Gundagai Shire

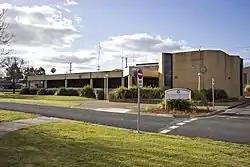
Gundagai Shire Council Chambers

During 2011 Gundagai Shire Council was one of 110 state and local council authorities where employees were under investigation by the Independent Commission Against Corruption as part of Operation Jarek. It was claimed that employees of some state and local authorities had accepted benefits including gift cards and other items from companies in return for placing orders and continuing business relationships with these companies.